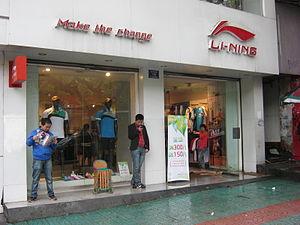
Li Ning est une entreprise chinoise fondée en 1990 par le gymnaste Li Ning.